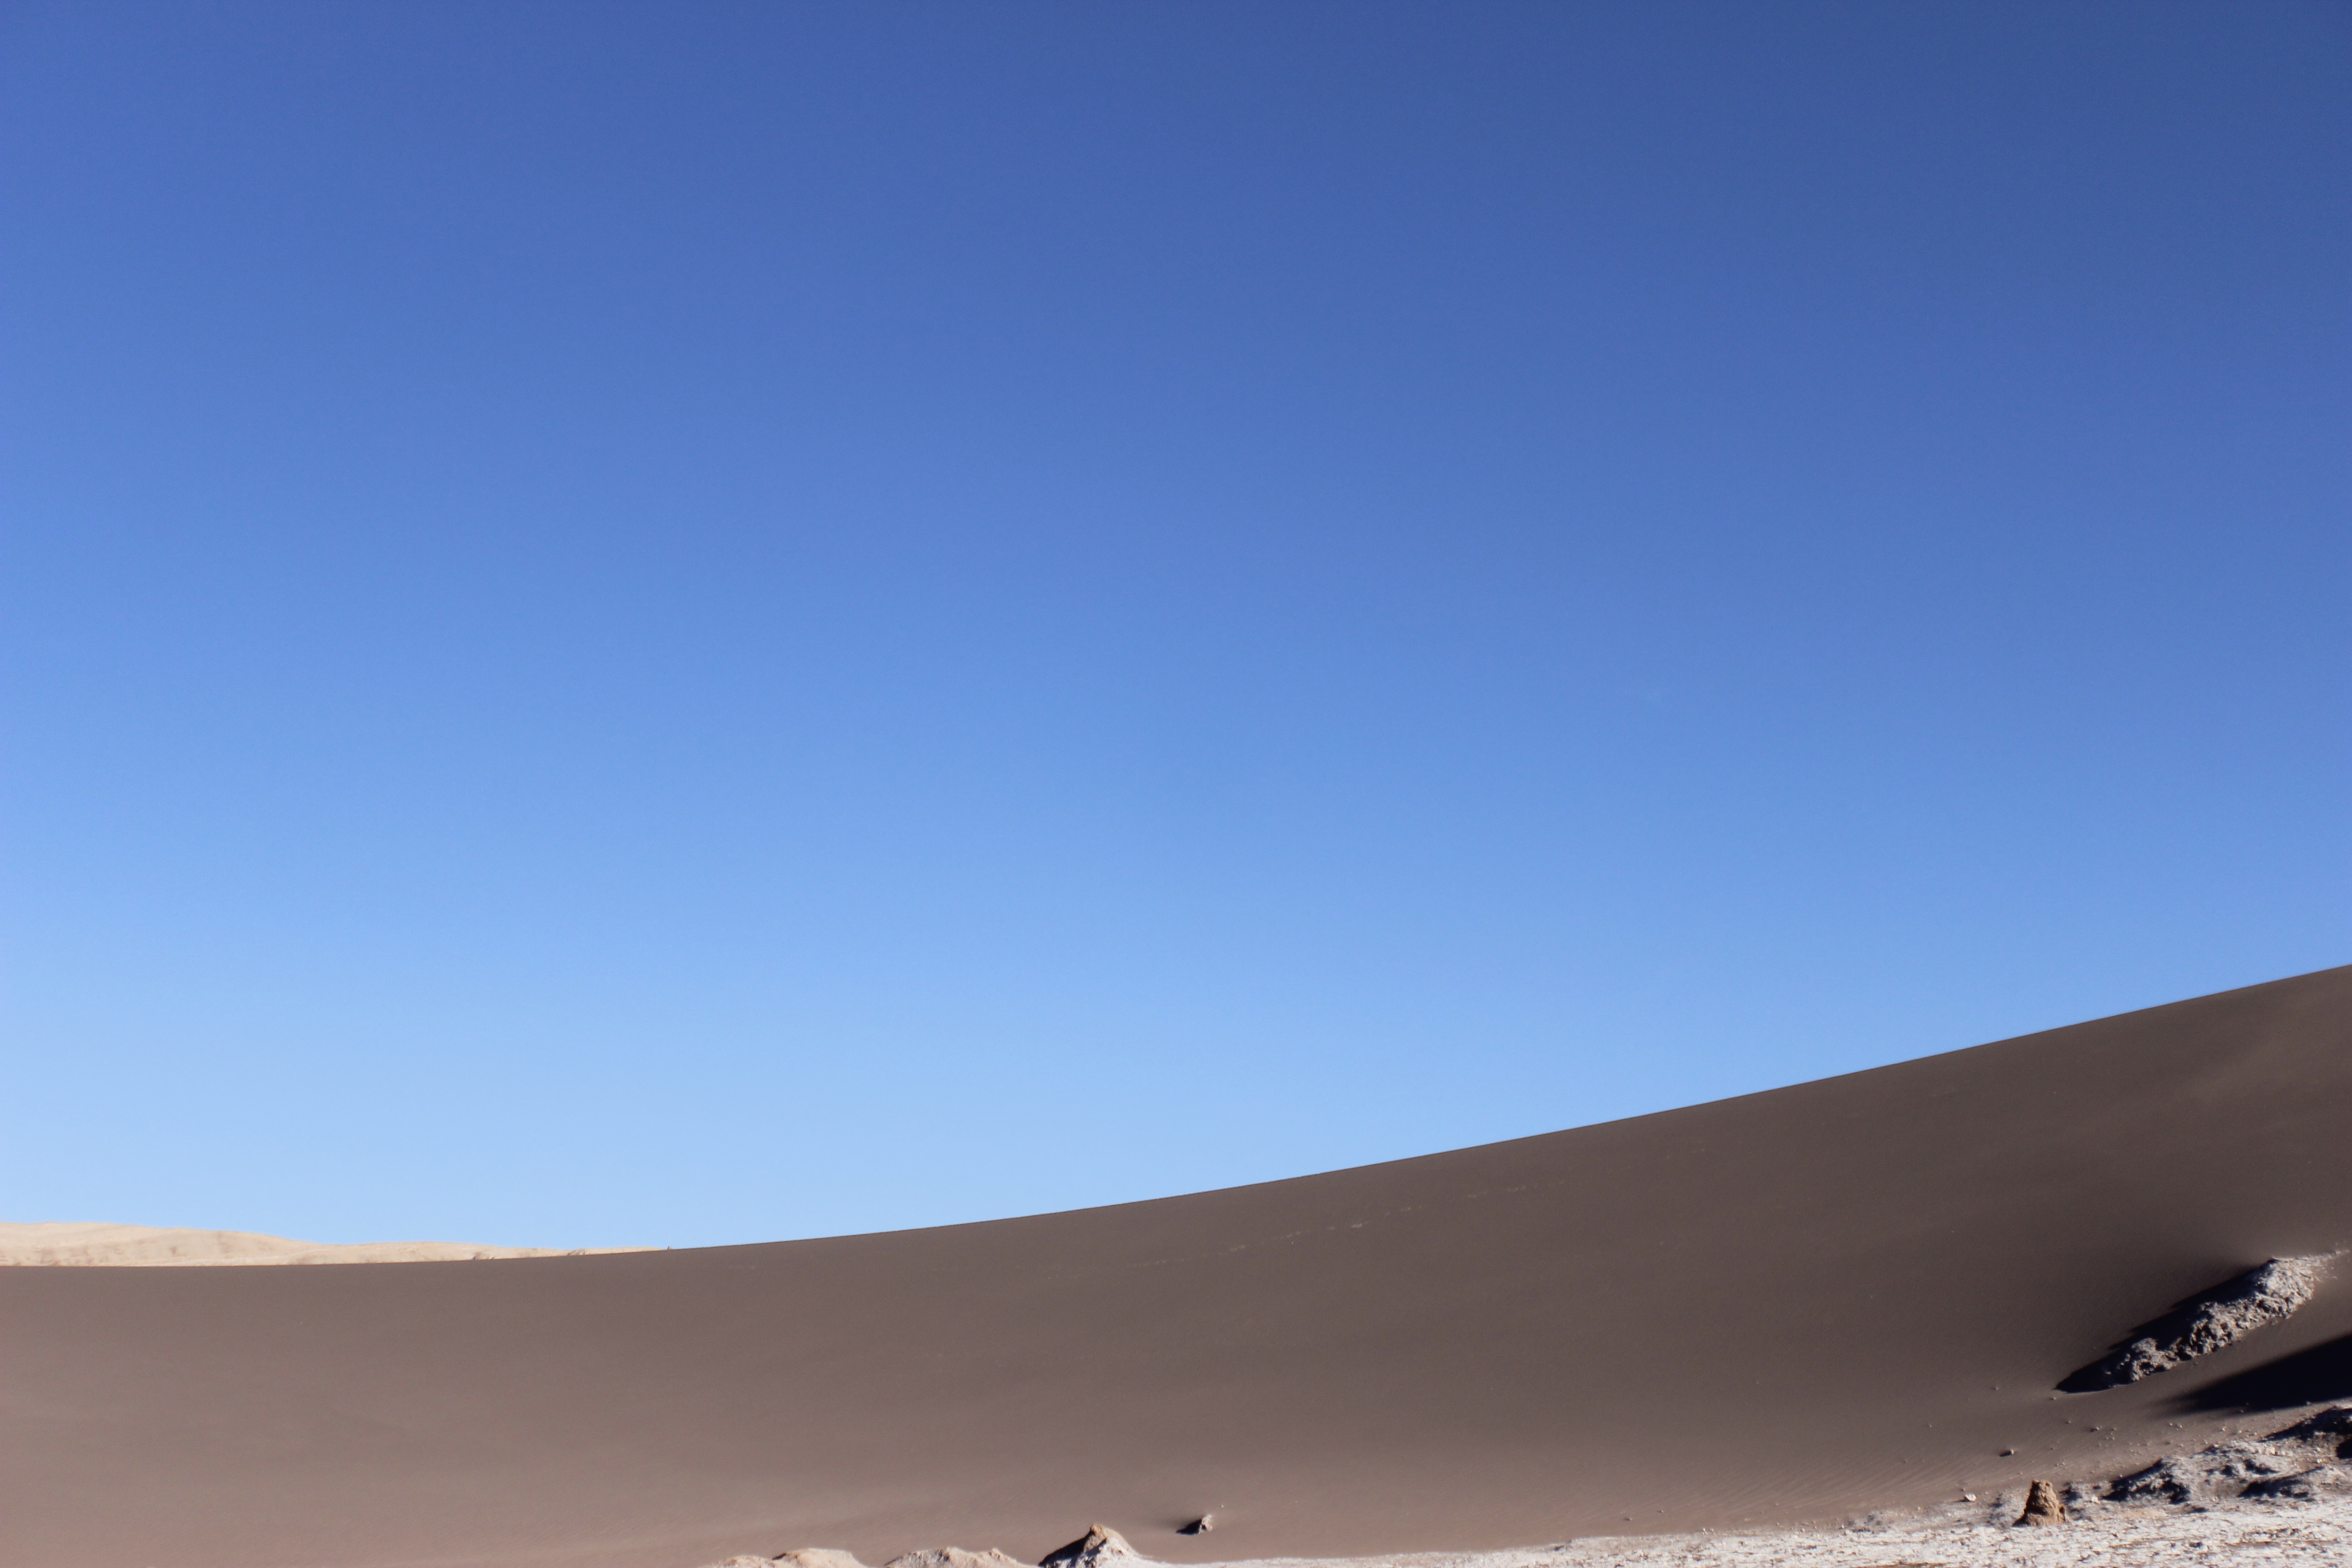
natural, sky, sand, natural environment, desert, blue, dune, erg, landscape, aeolian landform, cloud, horizon, sahara, singing sand, tree, photography